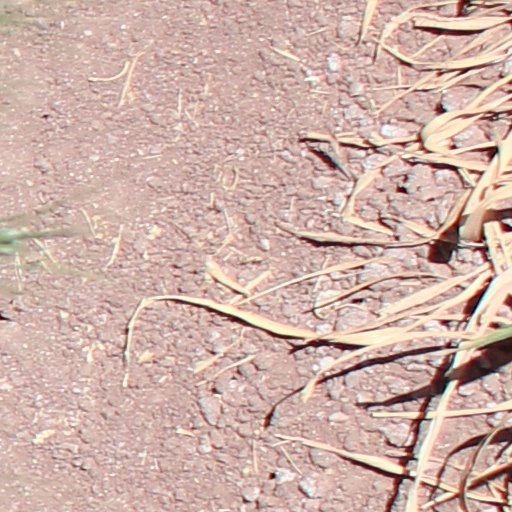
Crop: wheat